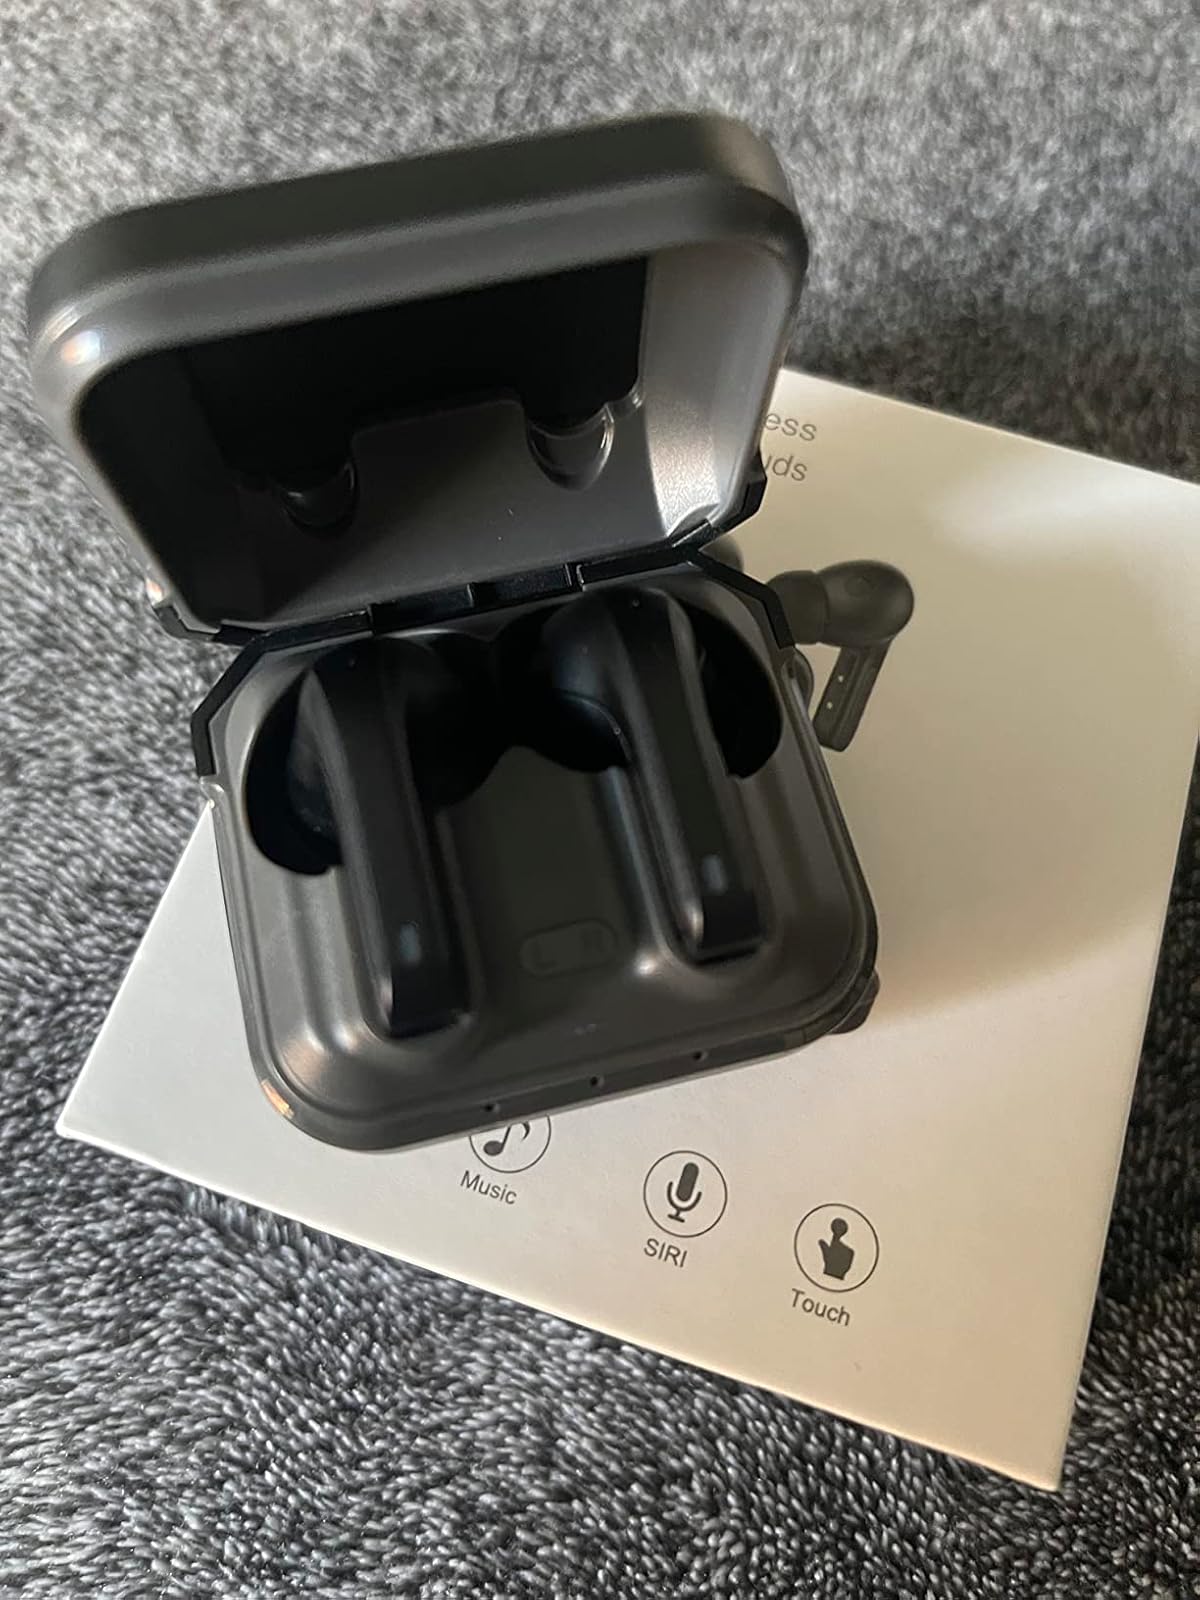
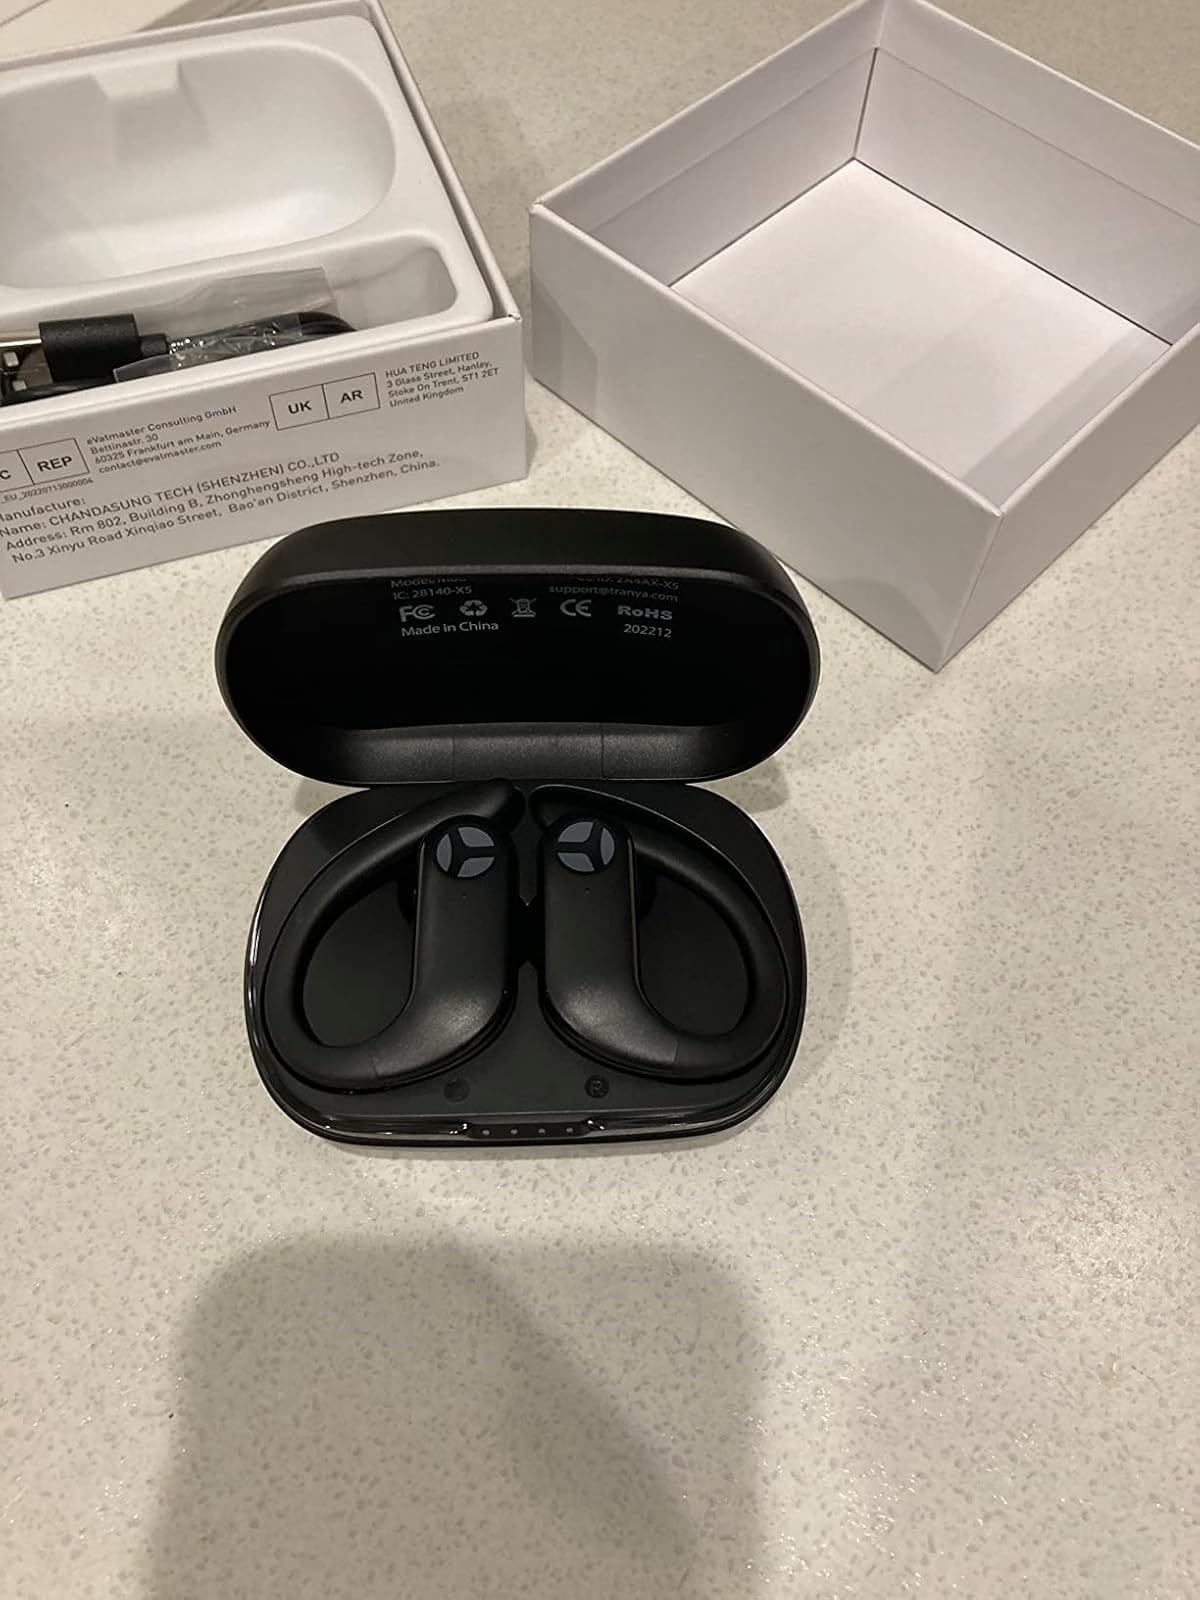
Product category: earbuds
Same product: no